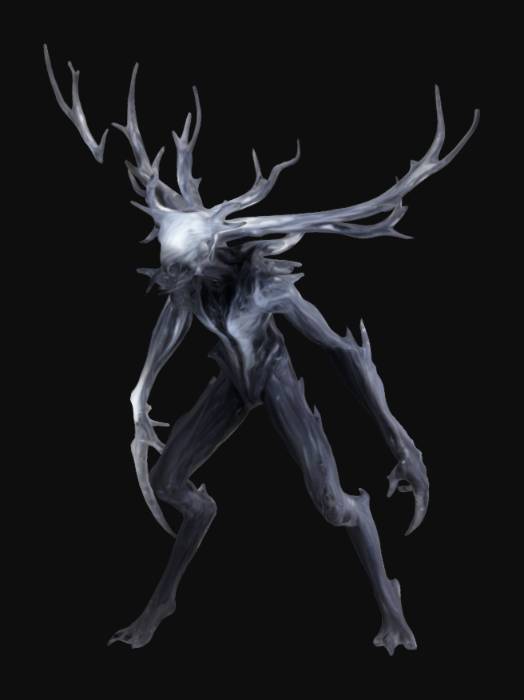
미적 점수 (1~10점): 1